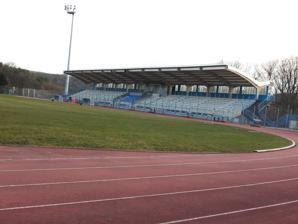
Building: Stade du Schlossberg
Country: Germany
Year built: 1923
Multi-purpose stadium in Forbach, France Schlossberg1.jpg This article relies largely or entirely on a single source . Relevant discussion may be found on the talk page . Please help improve this article by introducing  citations to additional sources . Find sources: "Stade du Schlossberg" – news · newspapers · books · scholar · JSTOR ( June 2021 ) ( Learn how and when to remove this message ) Stade du Schlossberg Stade du Schlossberg Location within France Location Forbach , Grand Est , France Coordinates 49°10′48″N 6°54′14″E / 49.18°N 6.904°E / 49.18; 6.904 Capacity 5,400 Construction Built 30 September 1923 Tenants US Forbach The Stade du Schlossberg is a multi-purpose stadium located in Forbach , France. History The stadium was inaugurated in Schlossberg on 30 September 1923 during a friendly match between the US Forbach and the Club Français from Paris (2–2) in front of over 3,000 enthusiastic people. The construction costs amounted to 376,000 gold francs and were repaid by 1939 just before the Second World War . The stadium, as did the city, suffered greatly during the 118 days of fighting. It was renovated and on 17 May 1953 the Lorraine team beat the team from Saar 4–1. On Monday Easter 1957 the local club in front of 7,114 spectators beat Stade de Reims and was embarked on a professional period (of 1957 to 1966).  In that first season, 9,753 attended a clash between the leaders of the division for seven games (Forbach and Bordeaux ) (0–0) and USF finally missed rising to the 1st division by a point. The stadium was then endowed with its current honorary stand and a lighting system. The Coupe de France is no longer played there and it now has a capacity of 5,400 places. The stadium Schlossberg is not only for football . It has an athletics track and is also used every year for the international athletics meeting of Forbach. References